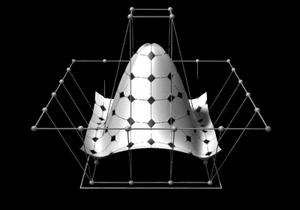
Les B-splines rationnelles non uniformes, plus communément désignées par leur acronyme anglais NURBS, correspondent à une généralisation des B-splines car ces fonctions sont définies avec des points en coordonnées homogènes.